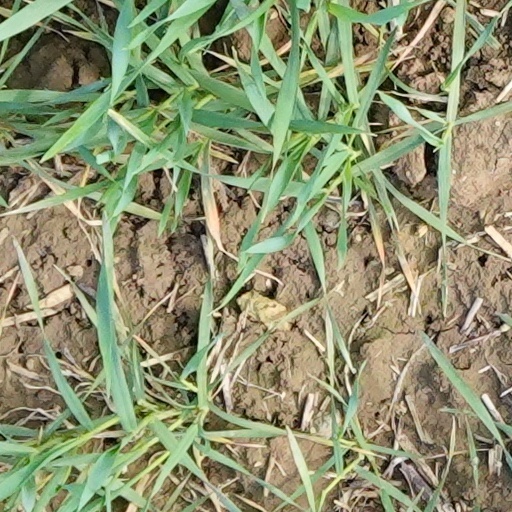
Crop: wheat